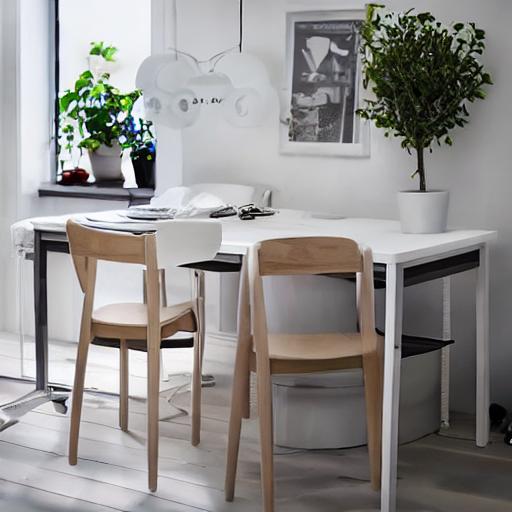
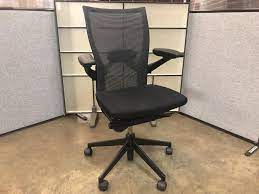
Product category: items_chair
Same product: no